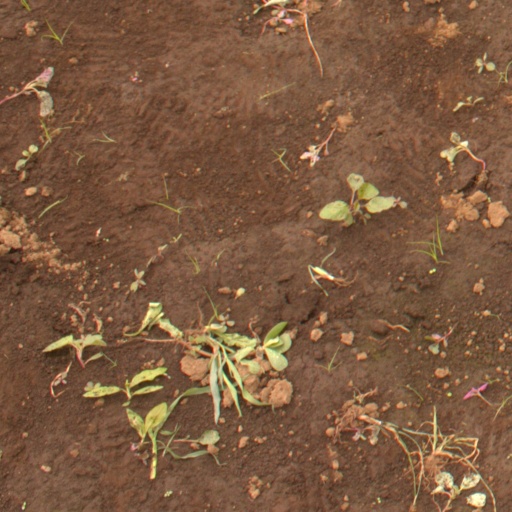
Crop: soybean